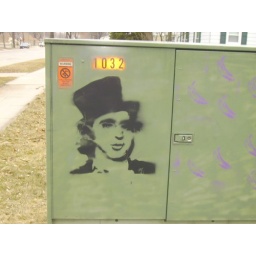
painted on a phone box by our house